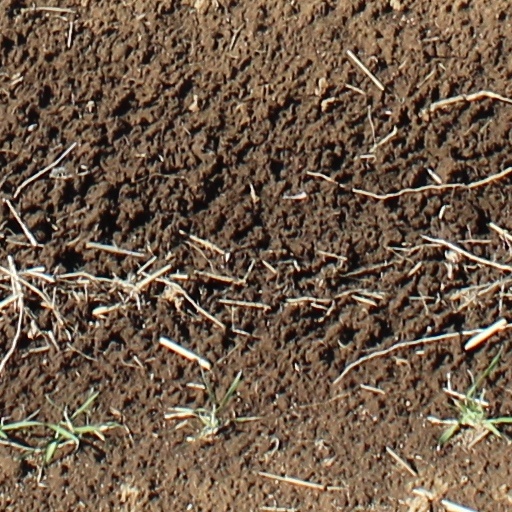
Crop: wheat